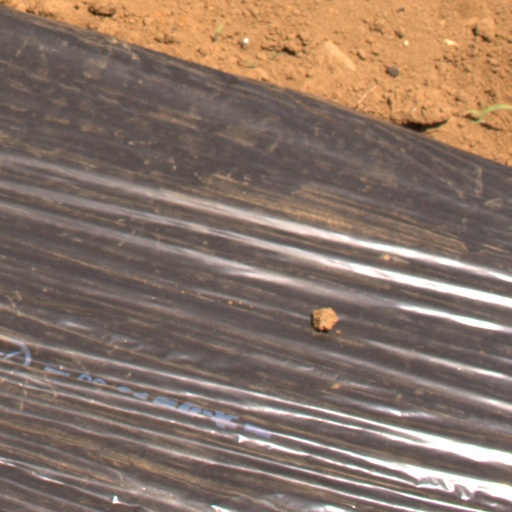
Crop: Jerusalem artichoke